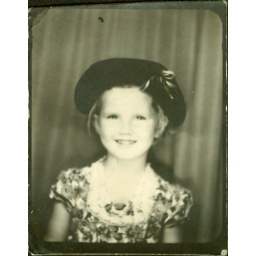
Photobooth Girl with hat in print dress